Nakanoshima (Kagoshima)

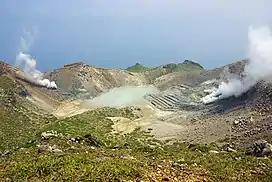
Crater

Nakanoshima is the largest island in the Tokara archipelago, with dimensions of by . It is located south from Kyushu.